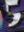
Number: 5